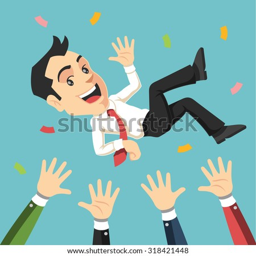
businessman being thrown in the air .